Sincerity

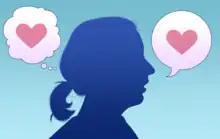
A person is sincere when their spoken words match their thoughts

Sincerity is the virtue of one who communicates and acts in accordance with the entirety of their feelings, beliefs, thoughts, and desires in a manner that is honest and genuine. Sincerity in one's actions (as opposed to one's communications) may be called "earnestness".